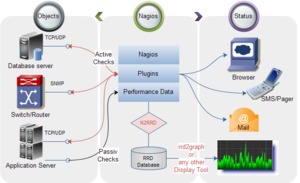
Nagios est une application permettant la surveillance système et réseau. Elle surveille les hôtes et services spécifiés, alertant lorsque les systèmes ont des dysfonctionnements et quand ils repassent en fonctionnement normal. C'est un logiciel libre sous licence GPL.